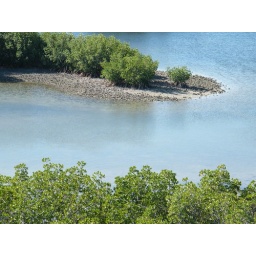
low tide reveals the oyster beds and the manner in which the mangrove trees construct new land